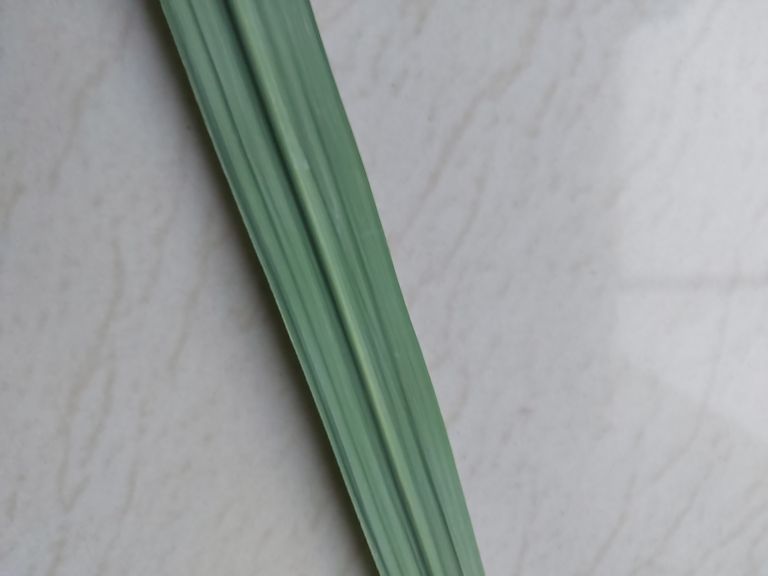
Label: Viral Disease